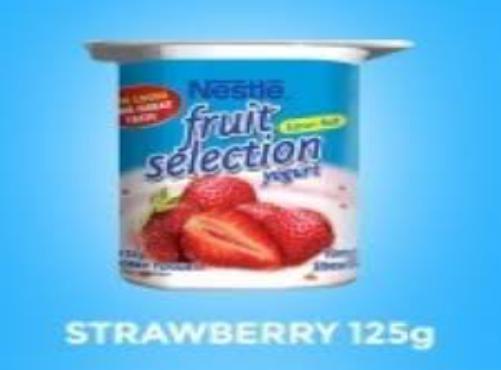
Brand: Fruit Selection Yogurt
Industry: Food